Thrasher incident

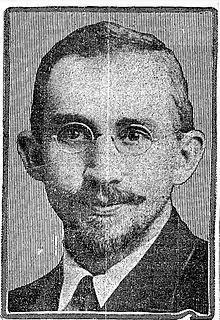
Leon Chester Thrasher, who was killed on

The Thrasher incident, as it became known in US media, was a political and diplomatic incident in 1915, when the United States was still neutral in World War I. On 28 March 1915 the German U-boat sank the British steamship by torpedo, killing more than 100 people. One of the victims was a passenger from the US, Leon Chester Thrasher.